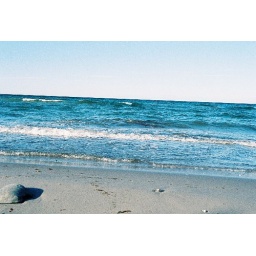
water by mormor's house